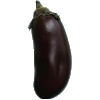
Label: eggplant